Omar Mascarell

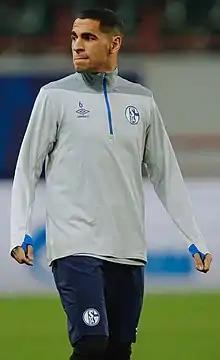
Mascarell with Schalke 04 in 2018

Omar Mascarell González (born 2 February 1993) is a professional footballer who plays as a defensive midfielder for La Liga club Mallorca.